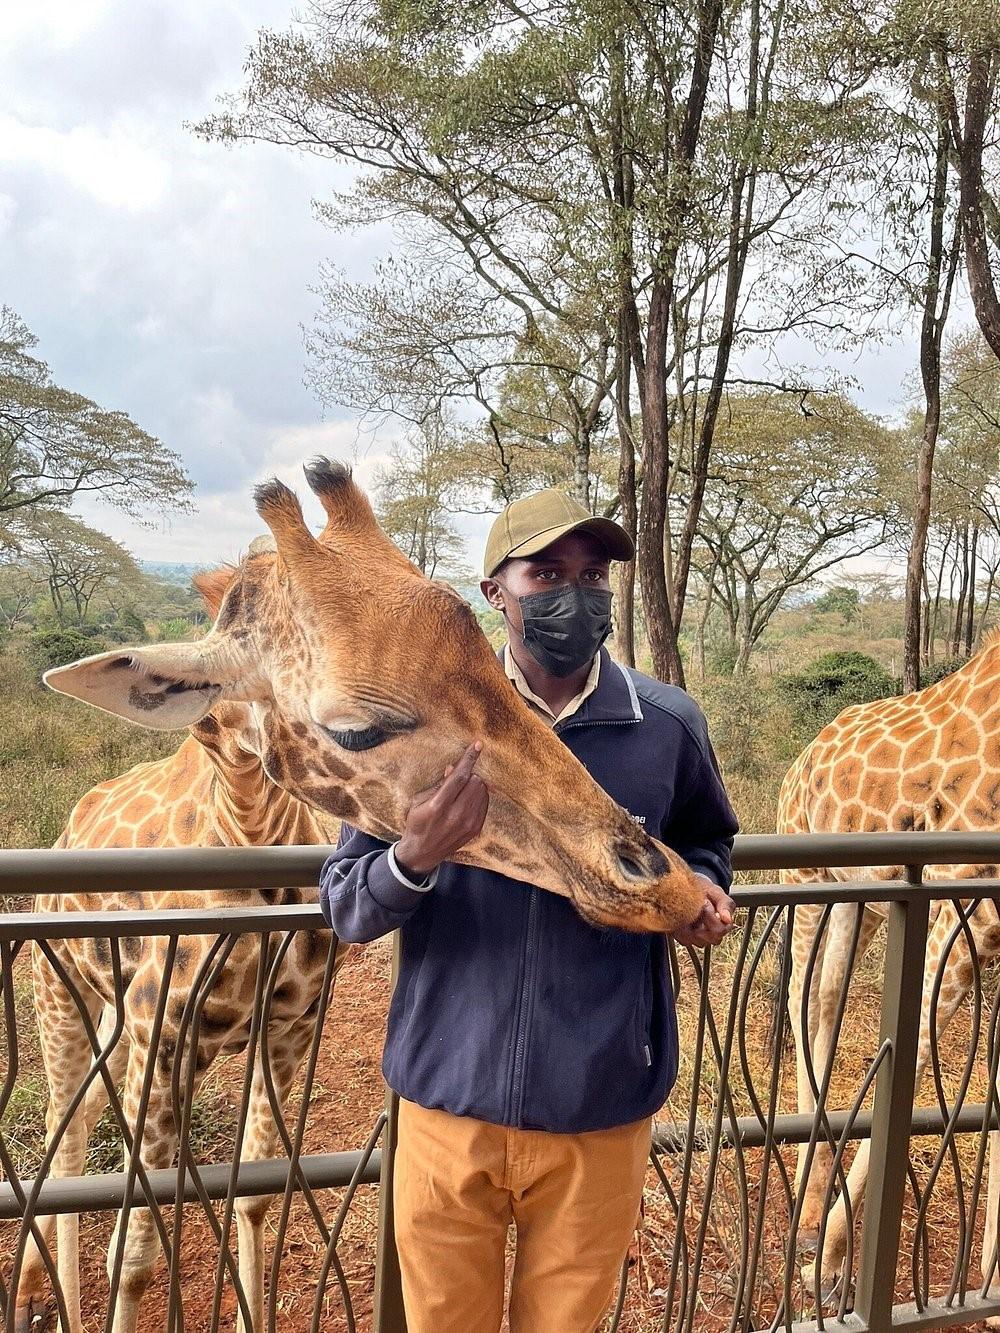
Wanyama pori aina ya twiga wakiwa ndani ya uzio wa chuma pembeni Kuna mtu aliesimama amevaa barakoa nyeusi, huku ameshika kichwa cha twiga mmoja wapo, nyuma ya twiga hawa kuna vichaka kidogo na miti mirefu.